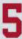
Number: 5